Sky position (RA, Dec in degrees): 202.073, 23.208
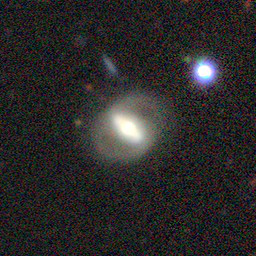
Galaxy morphology: Barred Spiral Galaxies